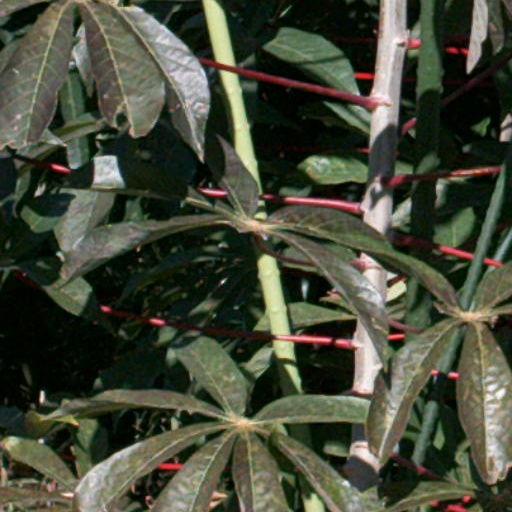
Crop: cassava